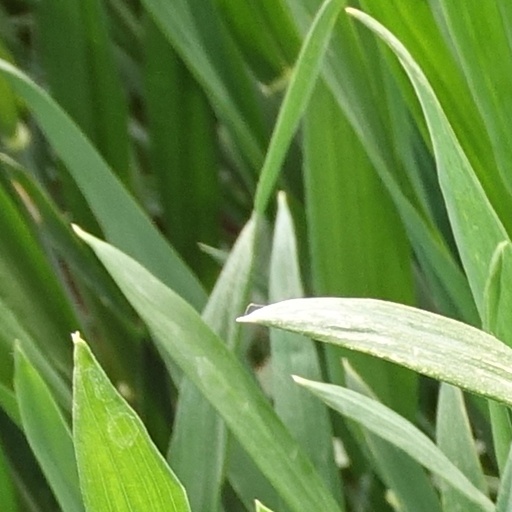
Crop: wheat